Hugues Delorme

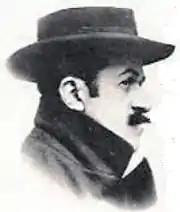

Hugues Delorme (10 April 1868 – 20 May 1942) was a French poet, comedian, playwright and journalist.